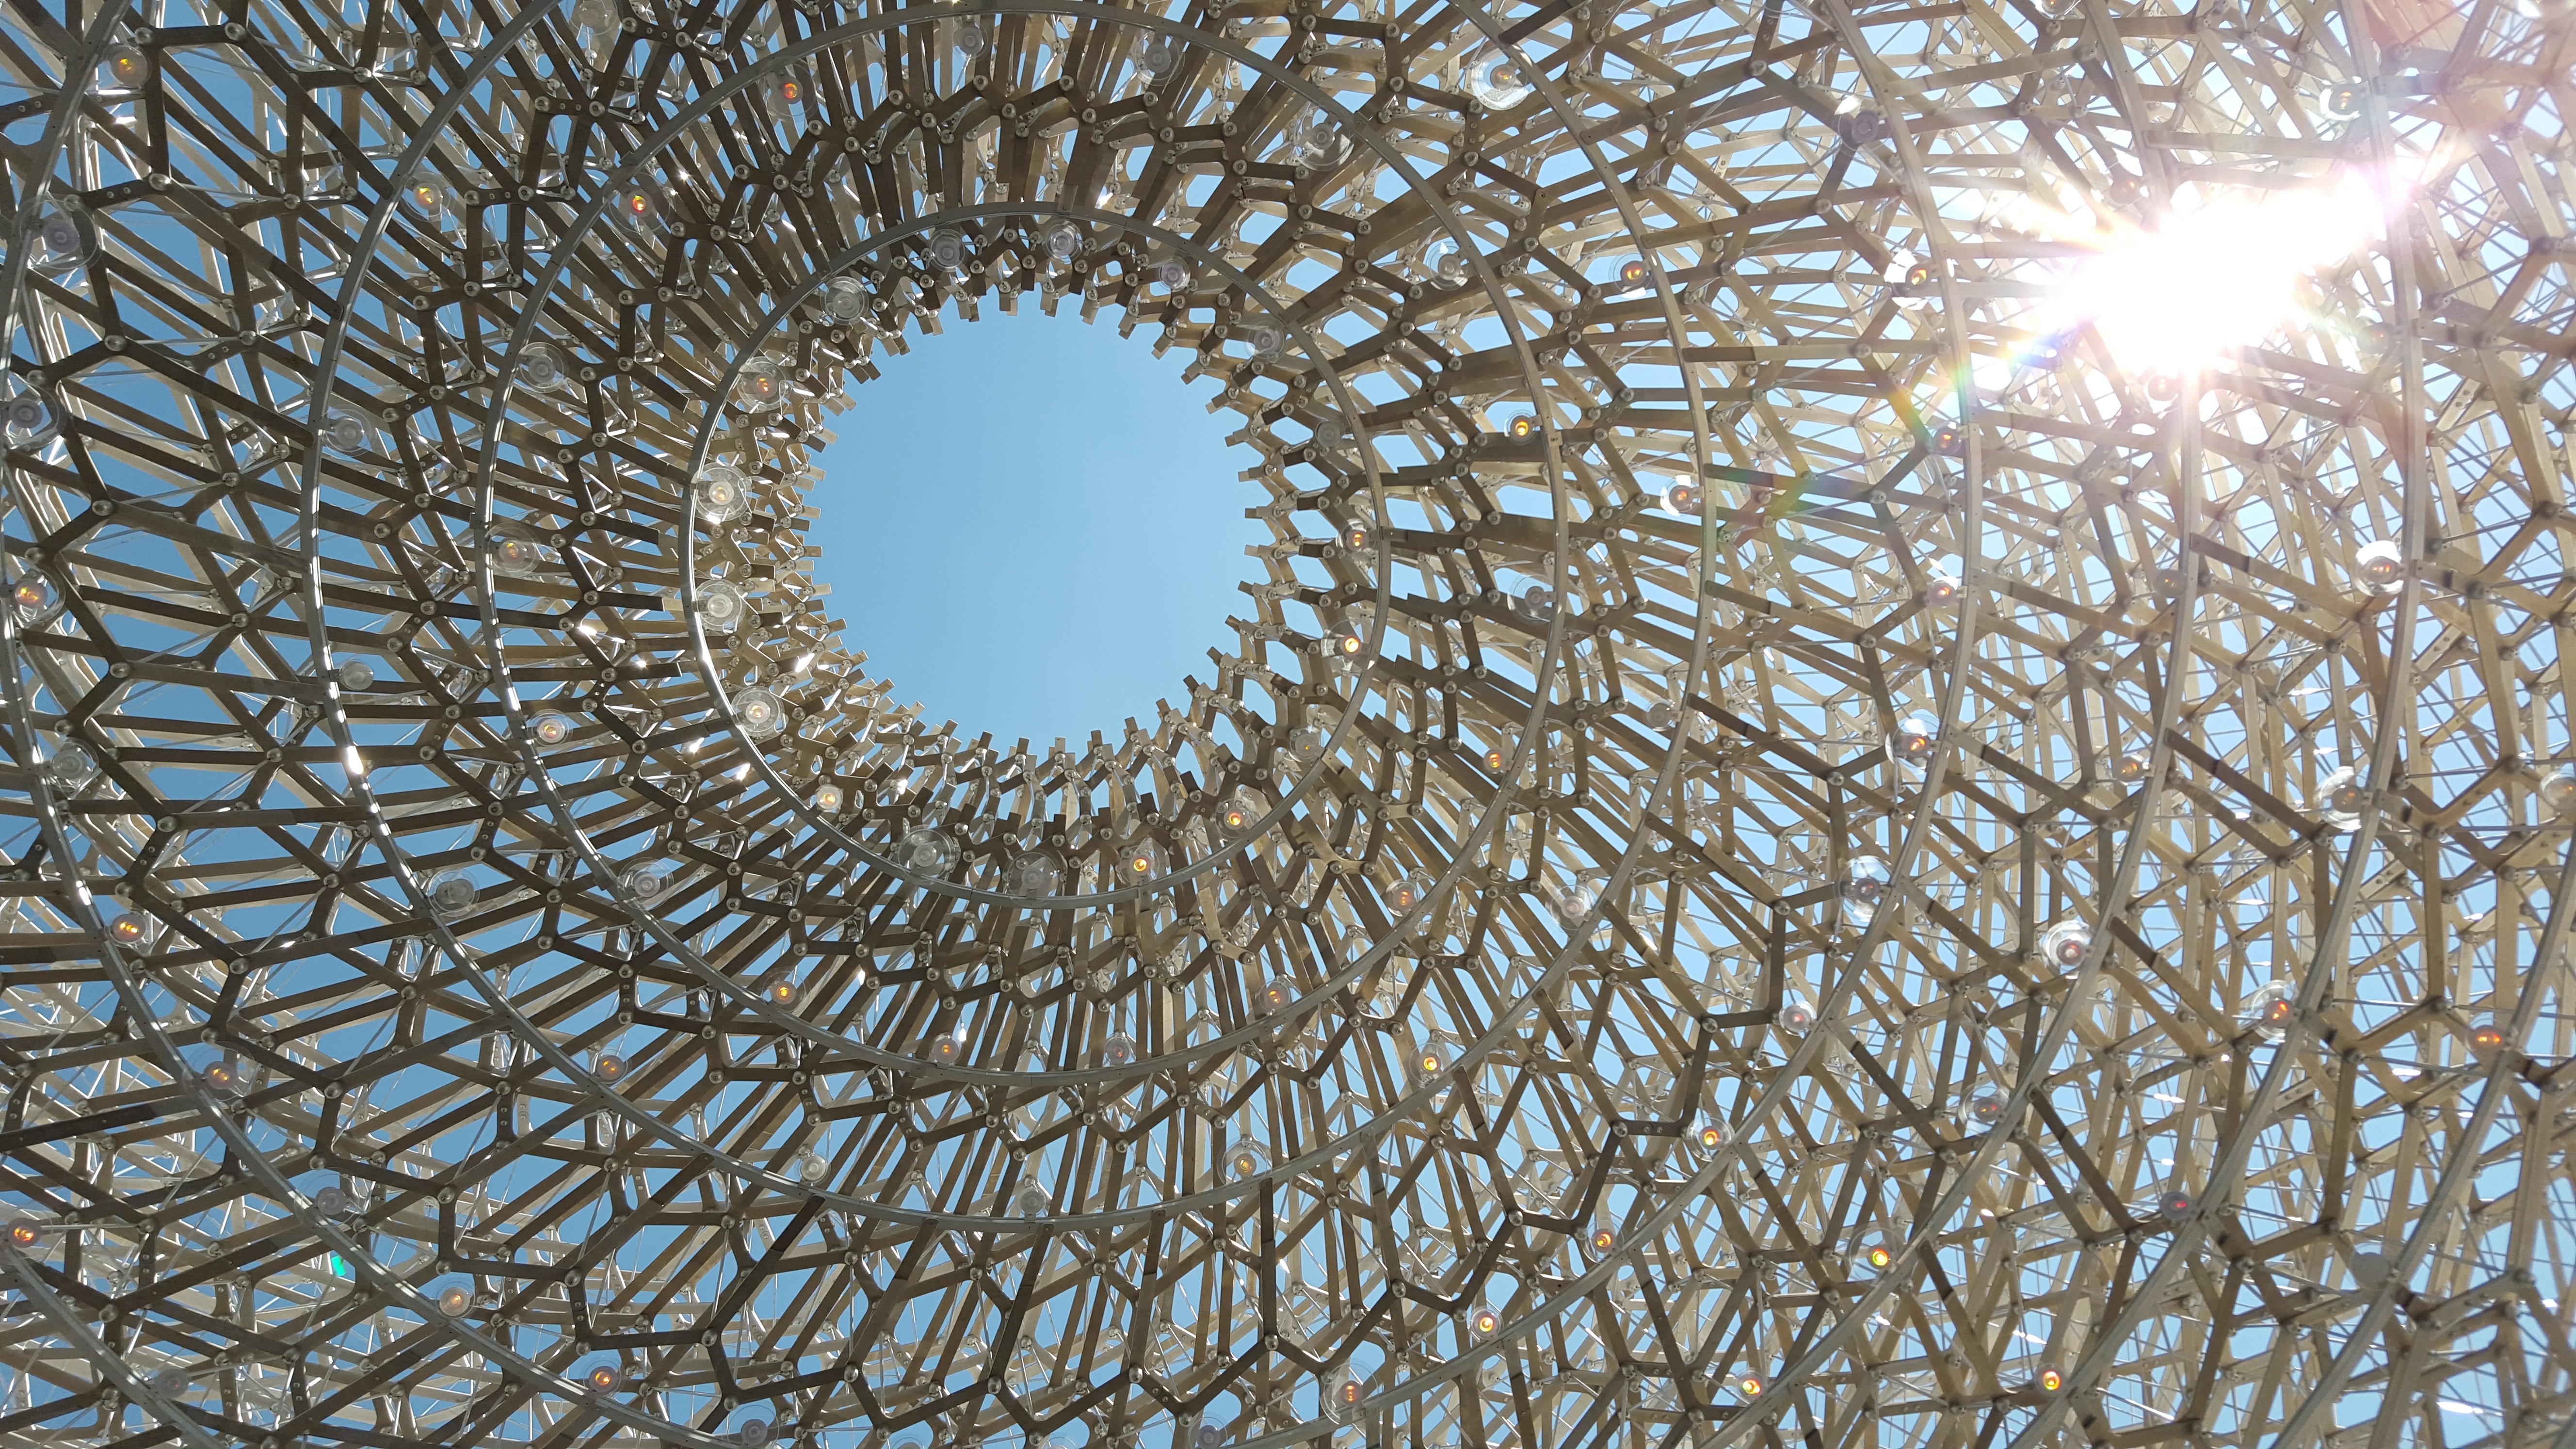
branch, spiral, lighting, material, circle, art, symmetry